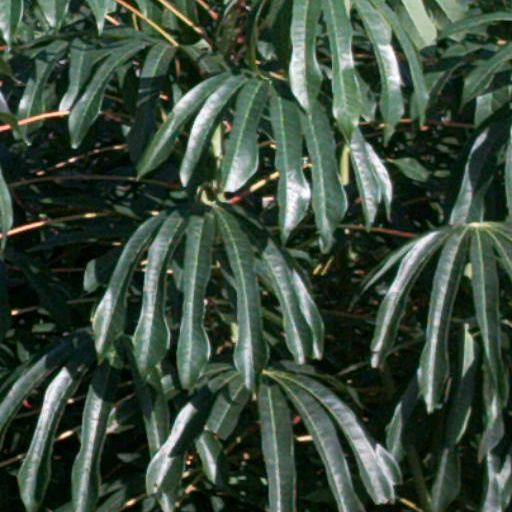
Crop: cassava